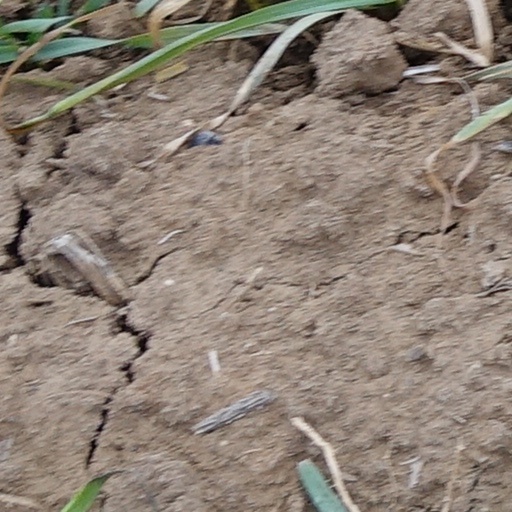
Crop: wheat